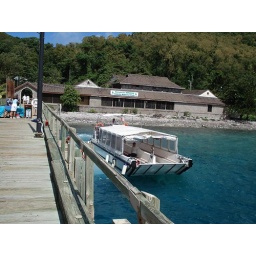
in this boat you get from the ship to the shore